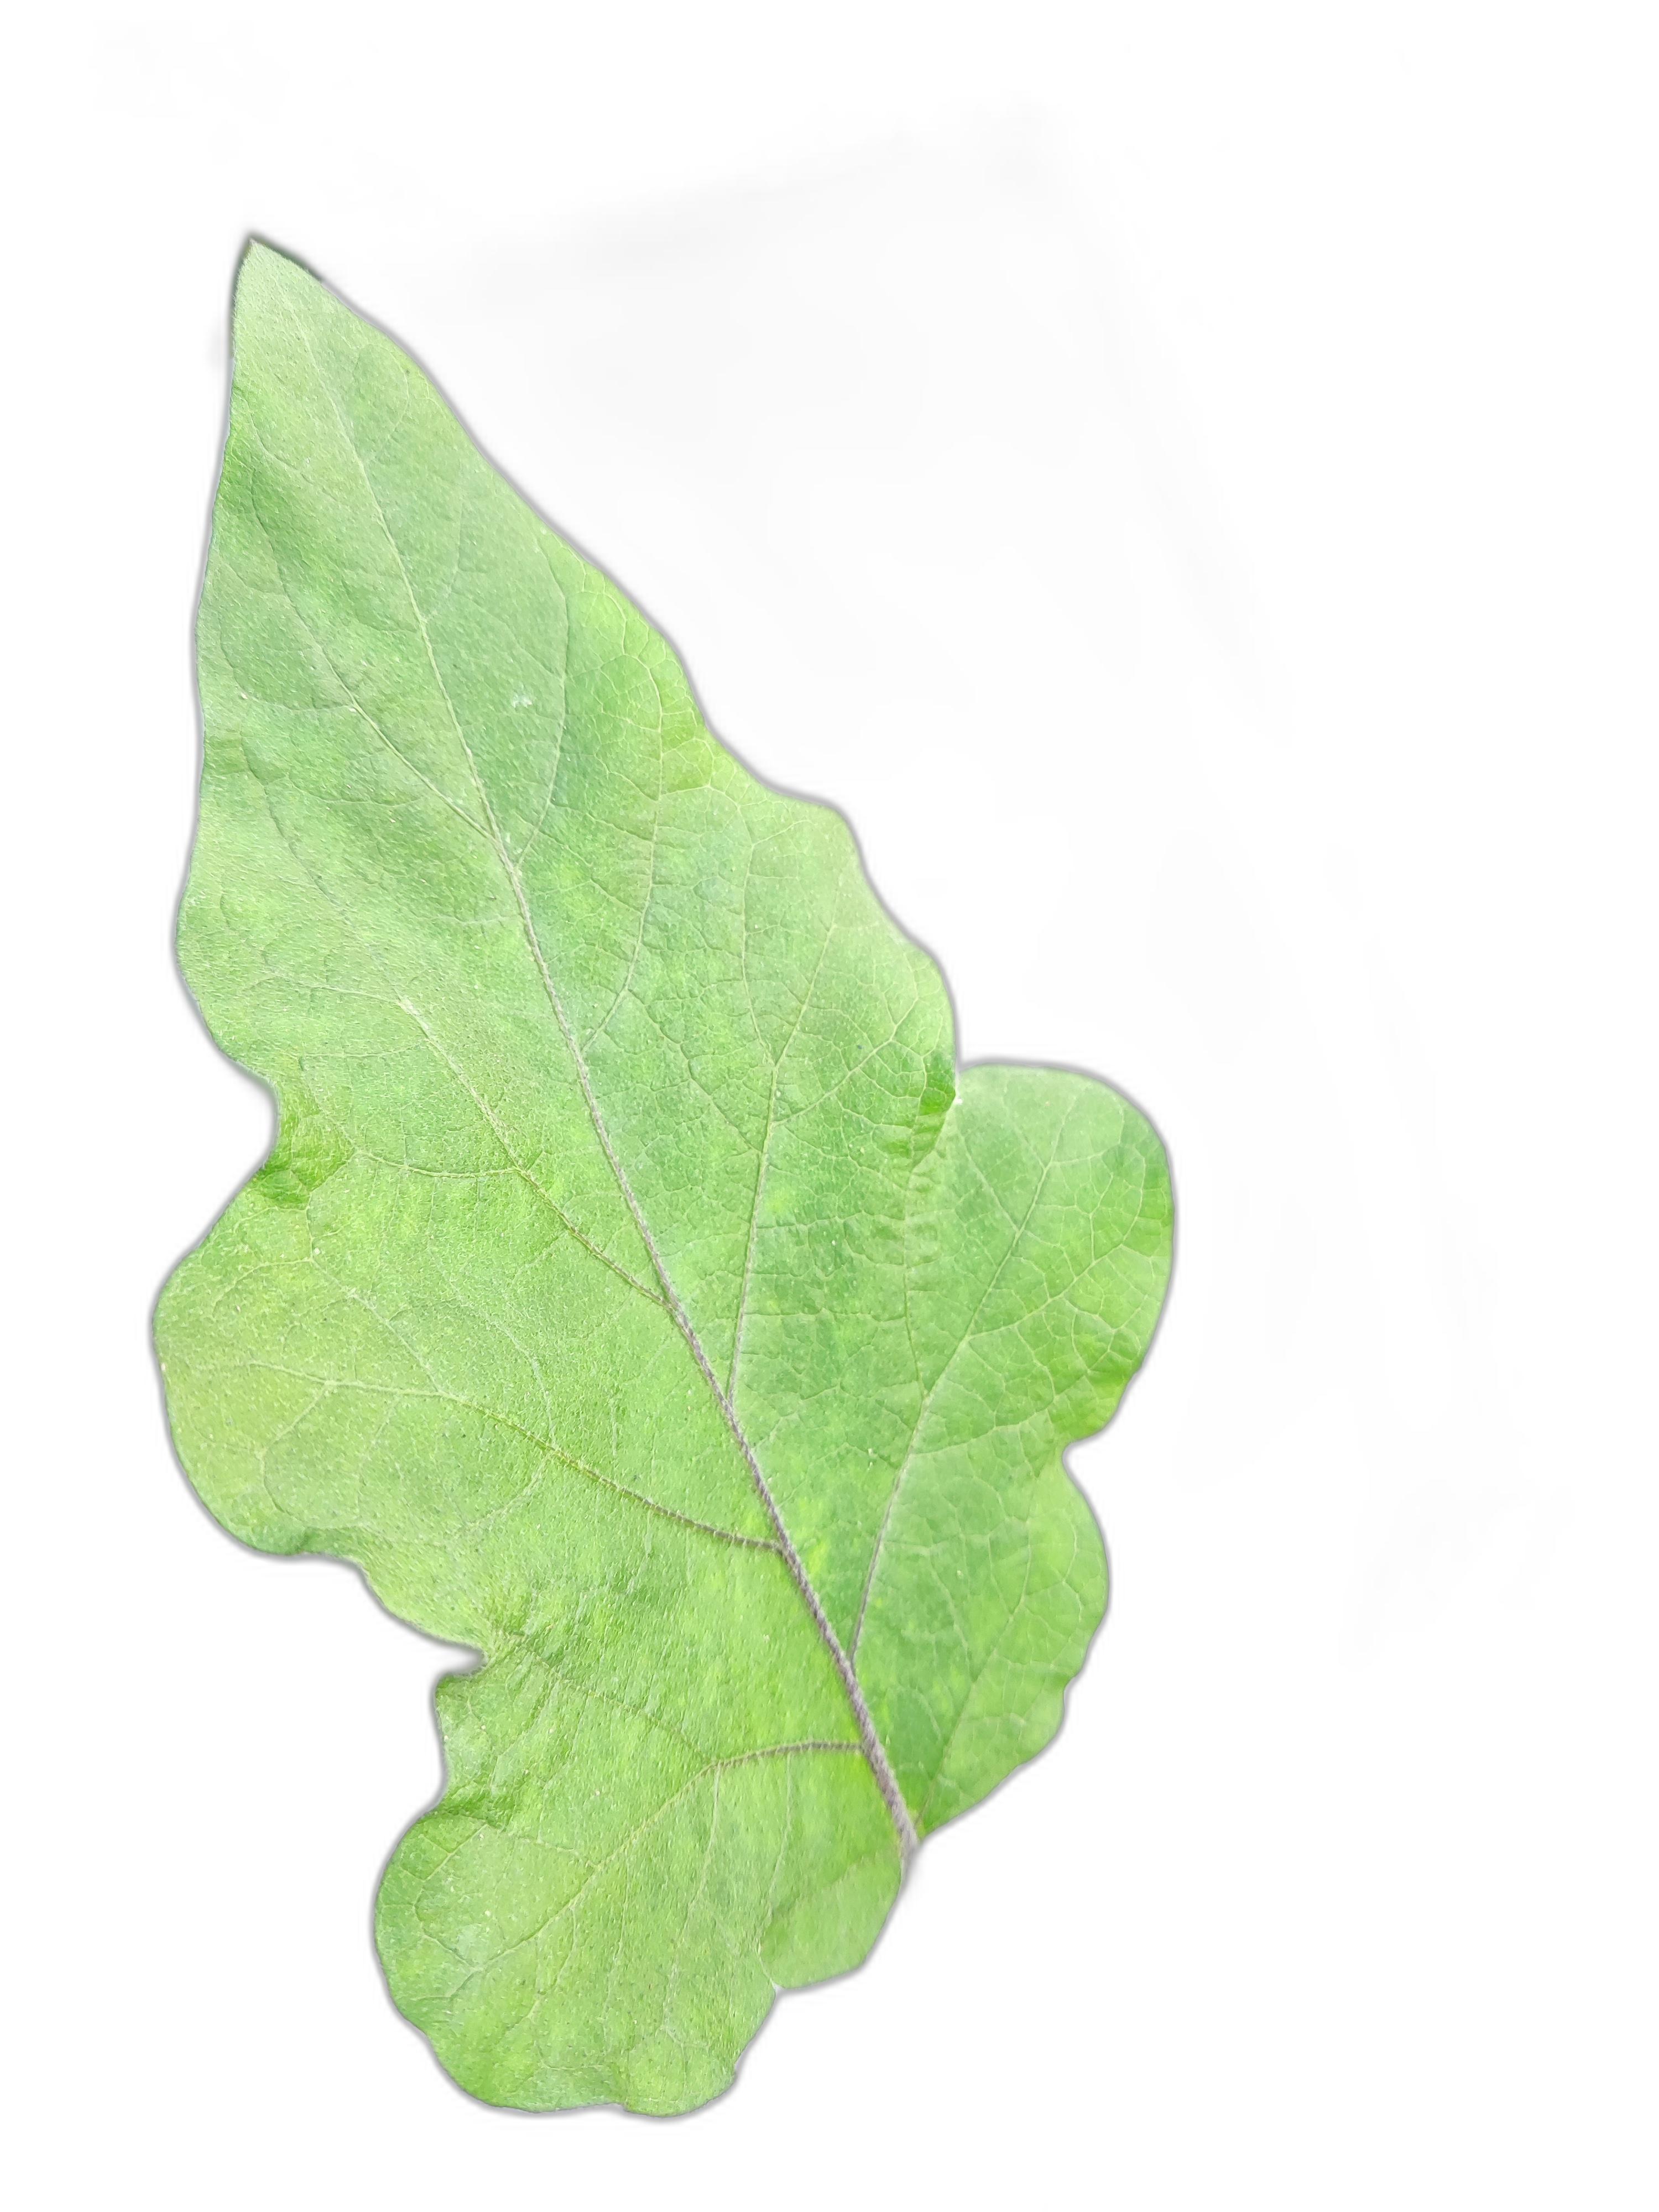
Label: Healthy Leaf